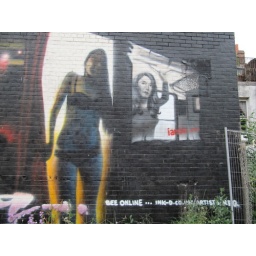
The girl in the wall